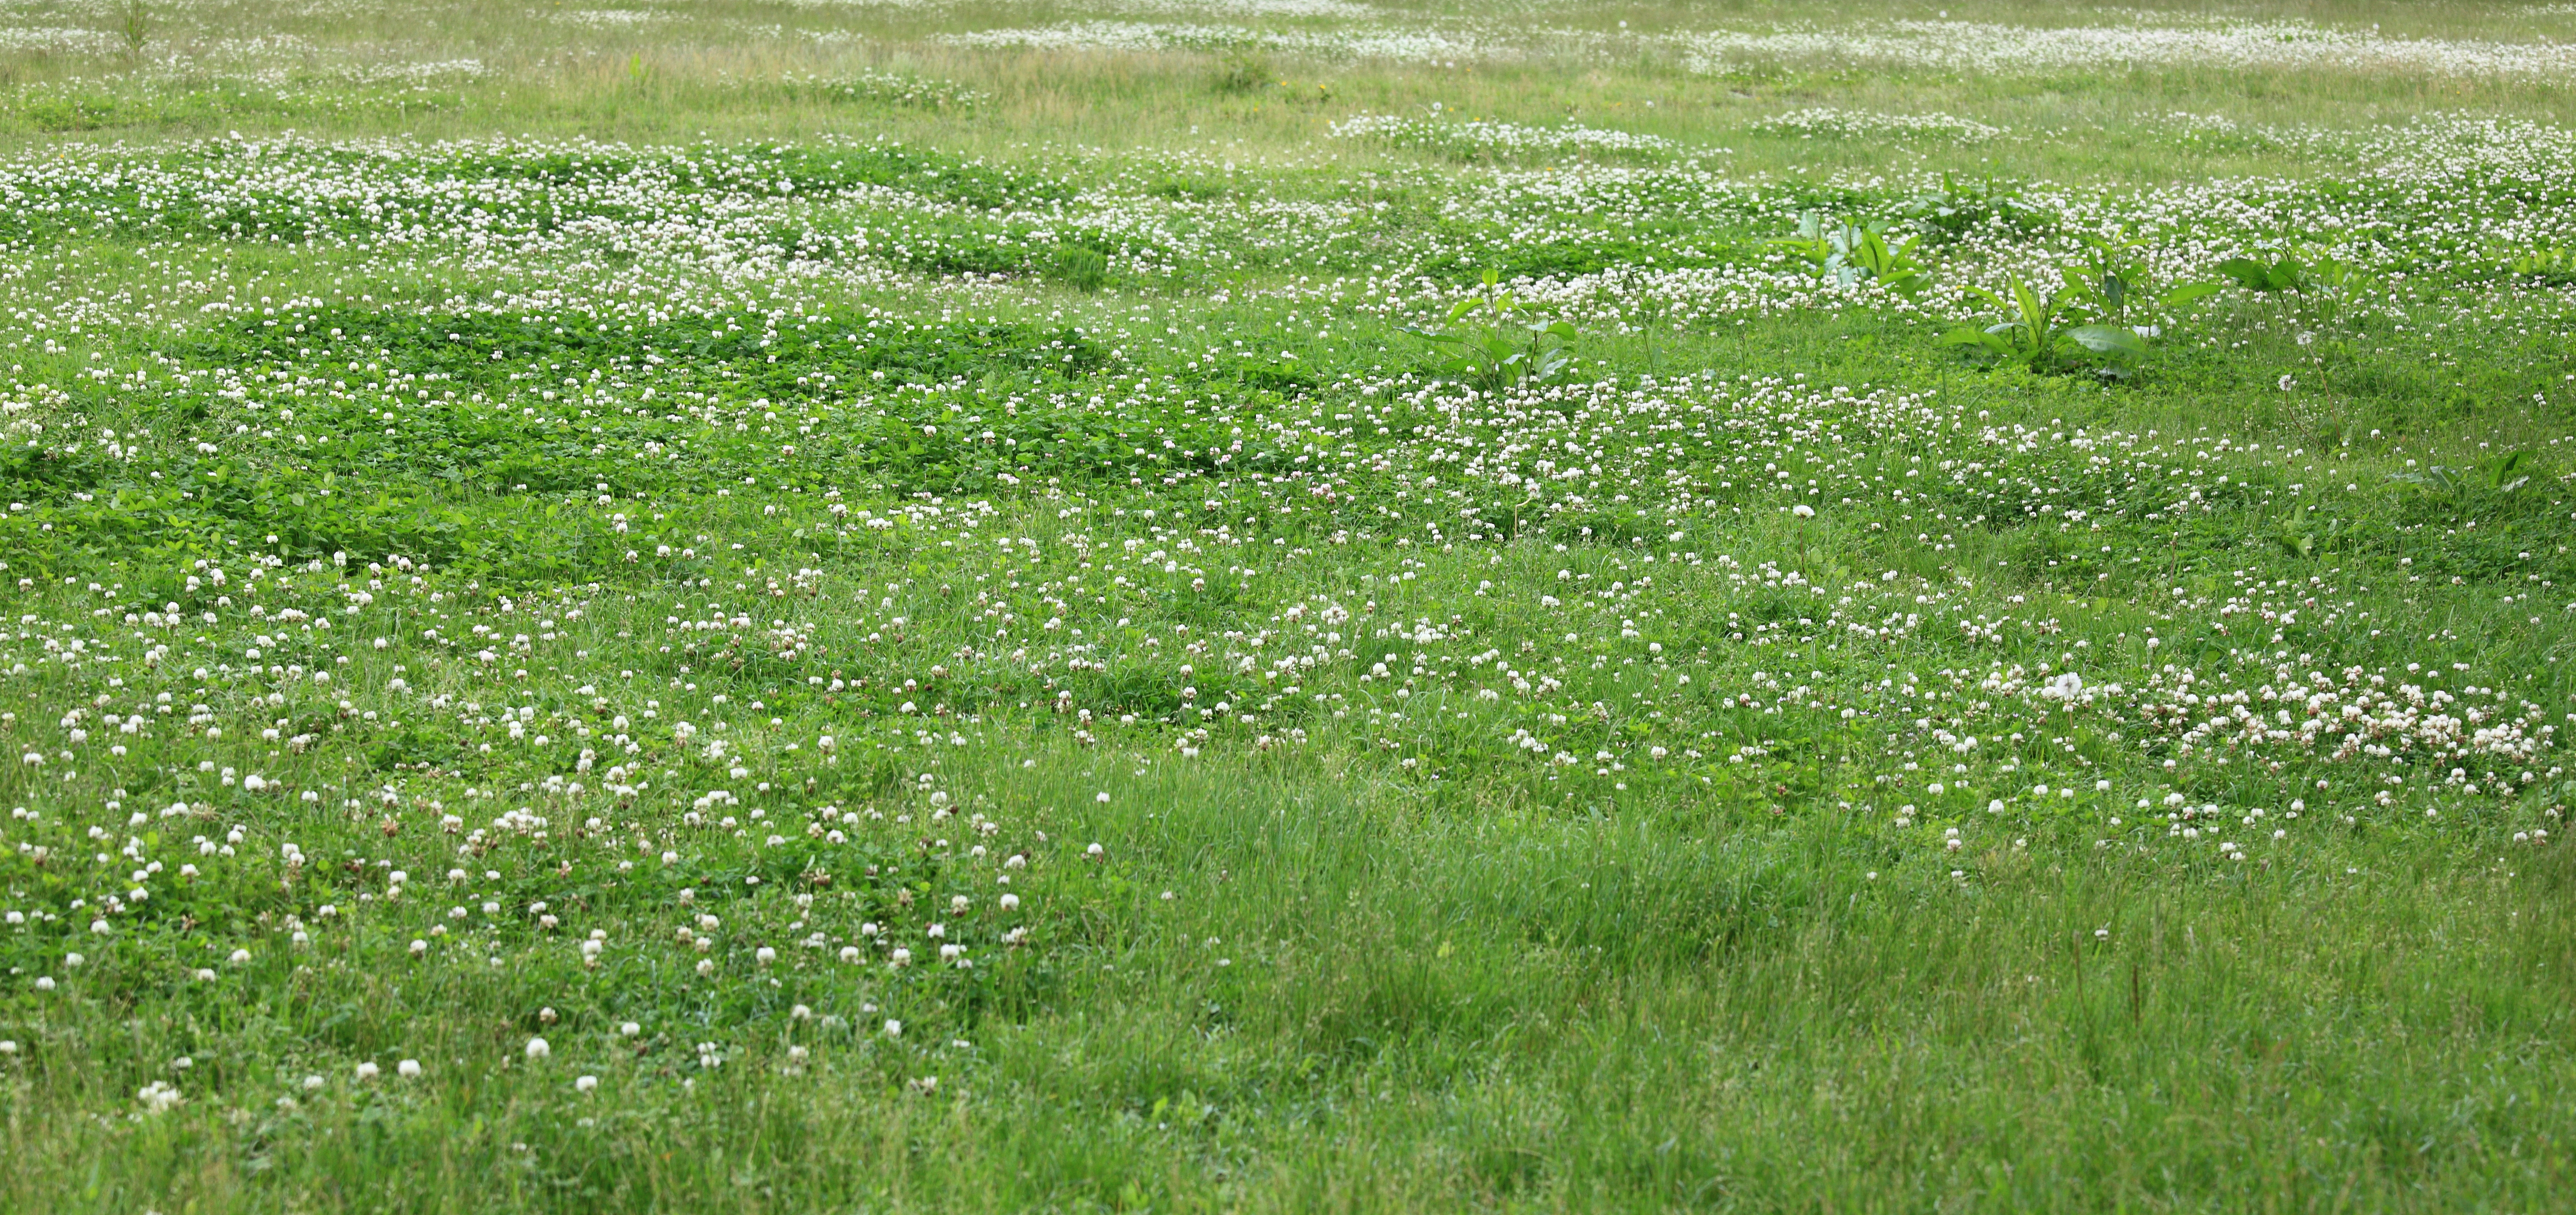
grass, plant, field, lawn, meadow, prairie, flower, pattern, green, high, pasture, plain, wildflower, background, grassland, wetland, wallpaper, 5d, hires, habitat, markii, ecosystem, hi, res, resolution, tundra, steppe, flowering plant, natural environment, grass family